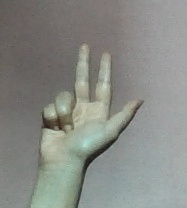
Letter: al